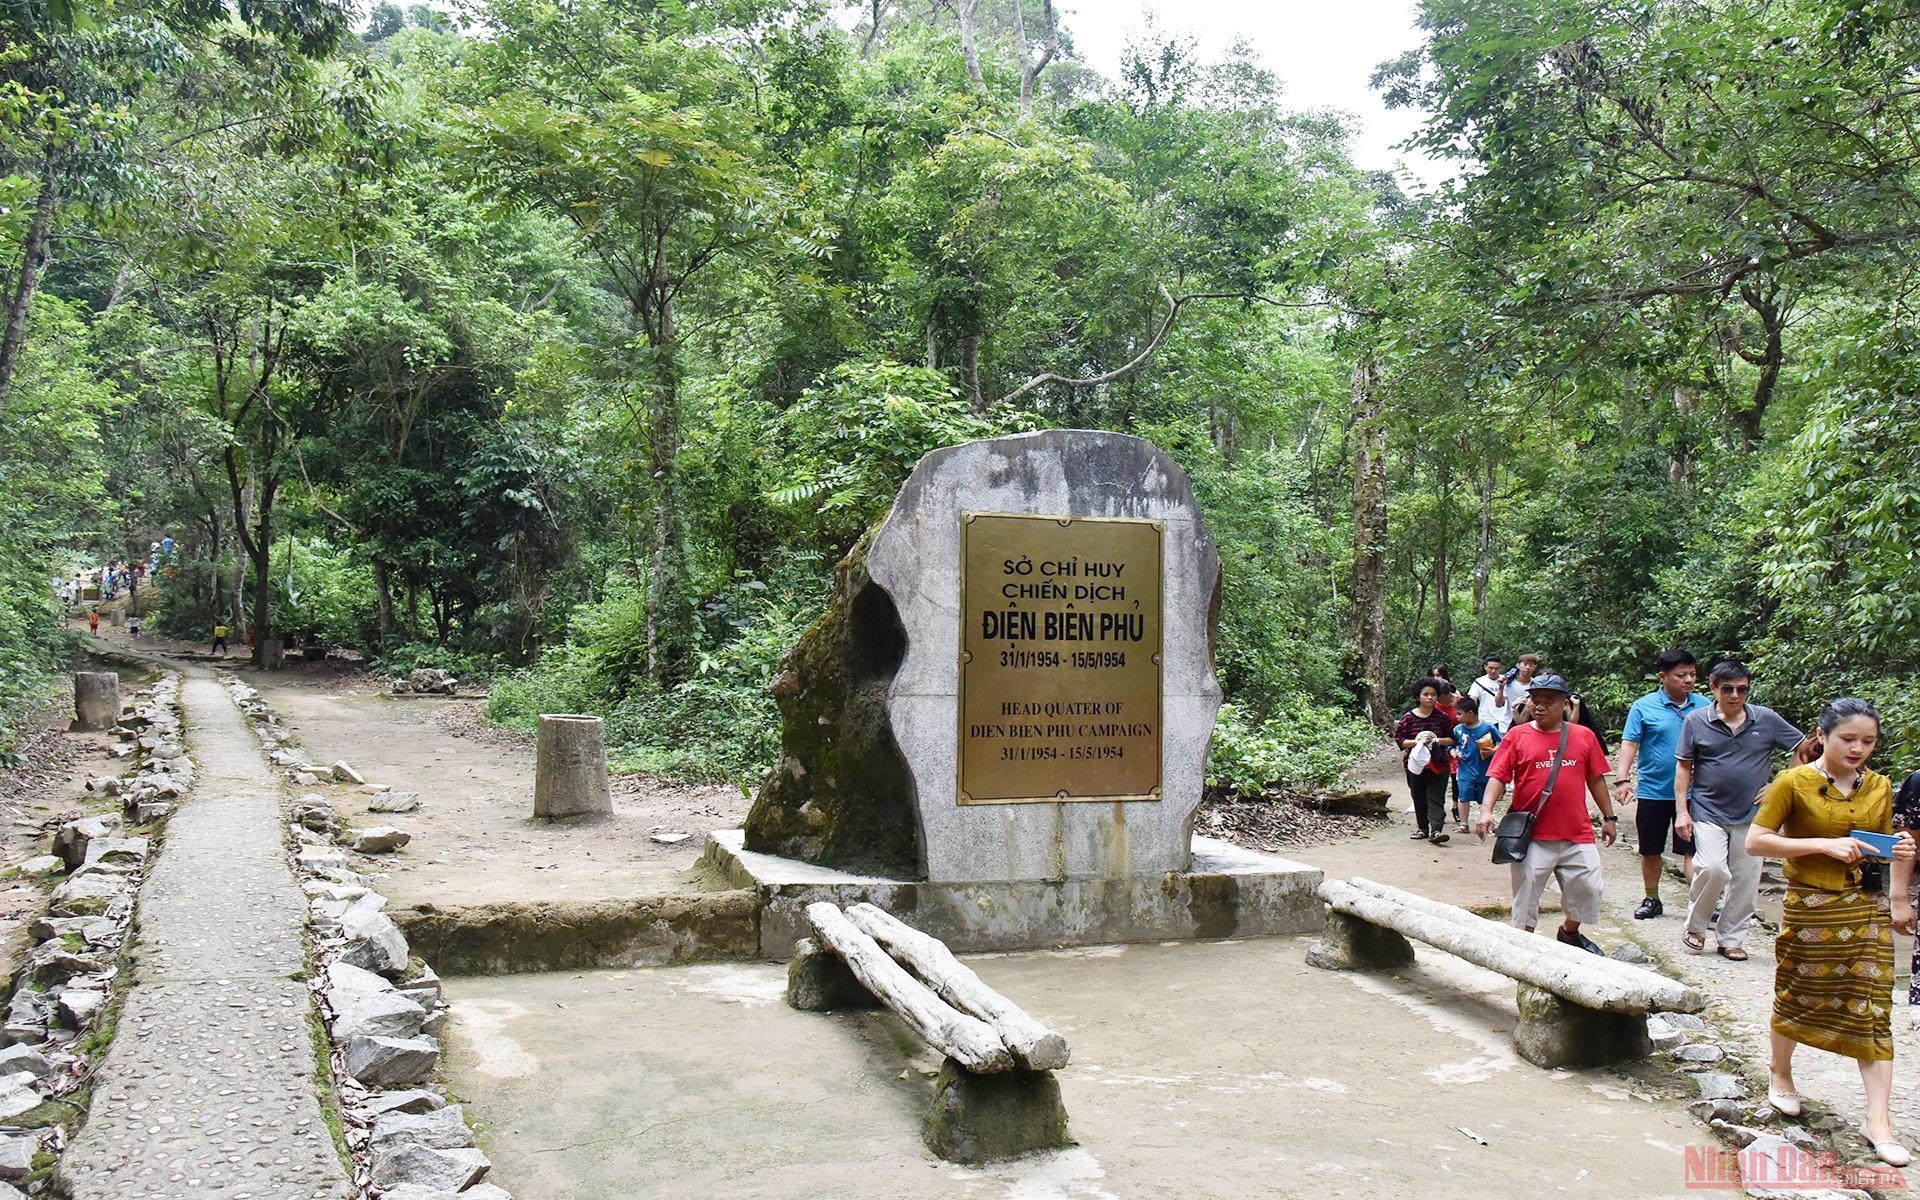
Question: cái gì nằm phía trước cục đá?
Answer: hai cái ghế đá